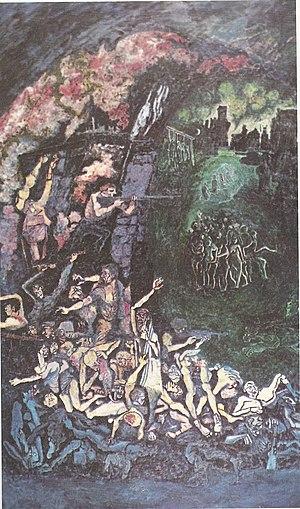
Huile sur toile
Le soulèvement du ghetto de Varsovie est une révolte armée, organisée et menée par la population juive du ghetto de Varsovie contre les forces d'occupation allemandes entre le 19 avril et le 16 mai 1943. C'est l'acte de résistance juive pendant la Shoah le plus connu et le plus commémoré.
François Szulman, né le 5 juin 1931 à Paris XIXᵉ, est un peintre figuratif français.